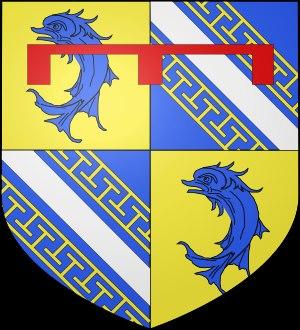
Roger Ier de Blois, évêque de Beauvais, qui échangea en 1015 avec Eudes II de Blois la seigneurie de Sancerre contre le comté de Beauvais.